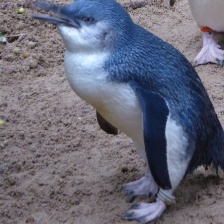
Species: FAIRY PENGUIN
Scientific name: EUDYPTULA MINOR
ImageNet parent category: king_penguin